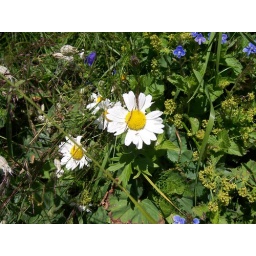
flowers in the mountains above Milstatt (Carinthia/Austria)